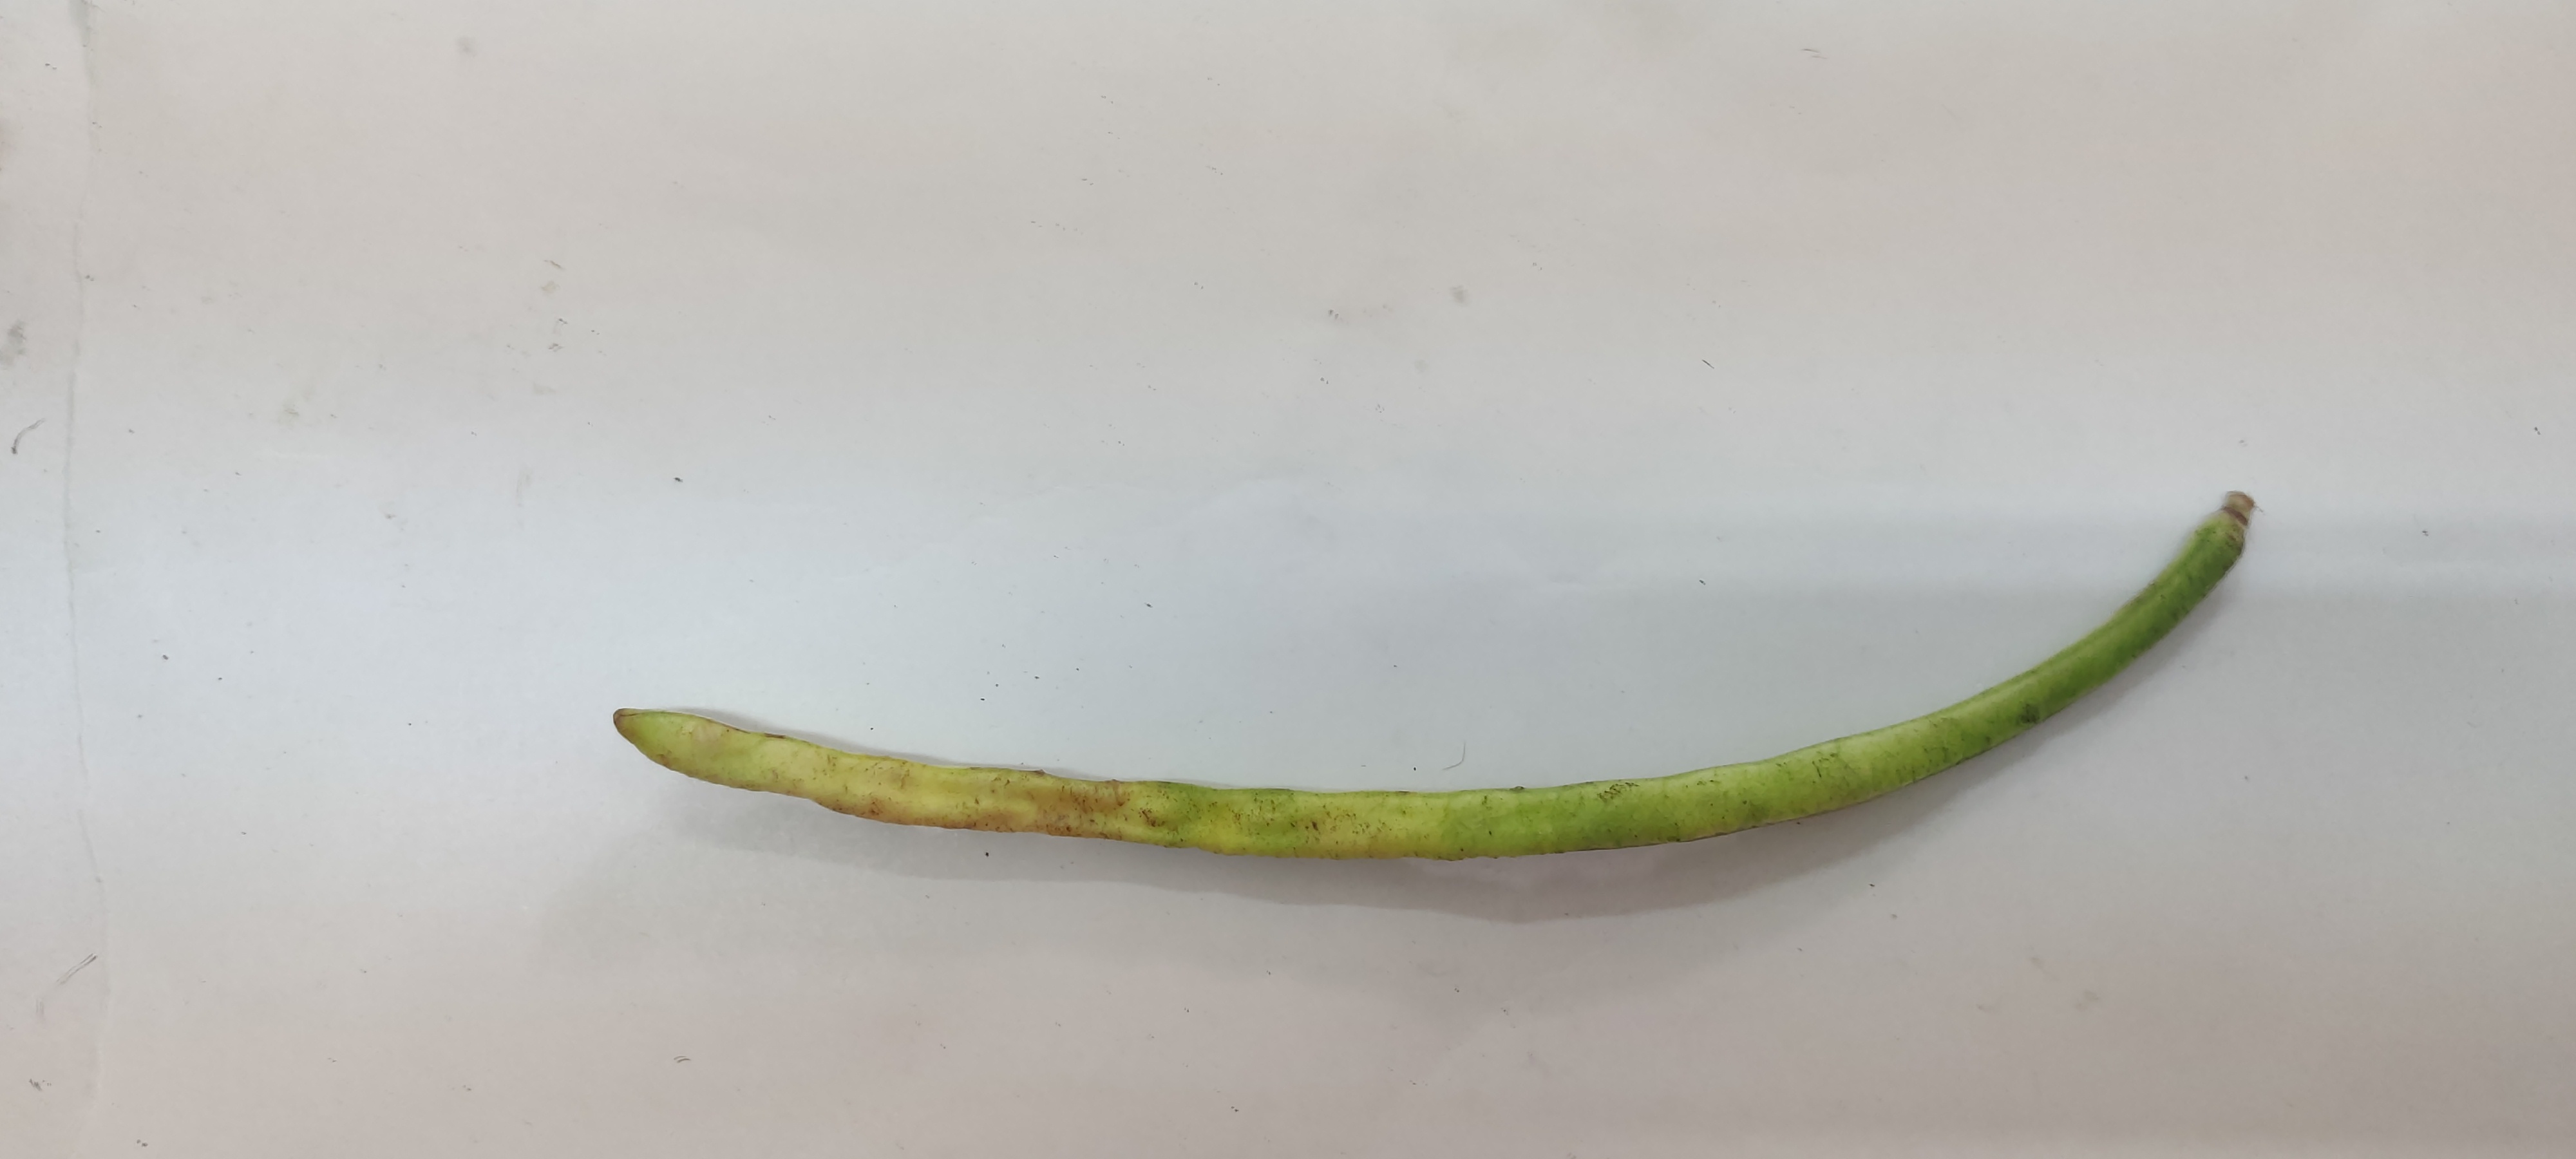
Crop: Cowpea
Condition: Severely Damaged